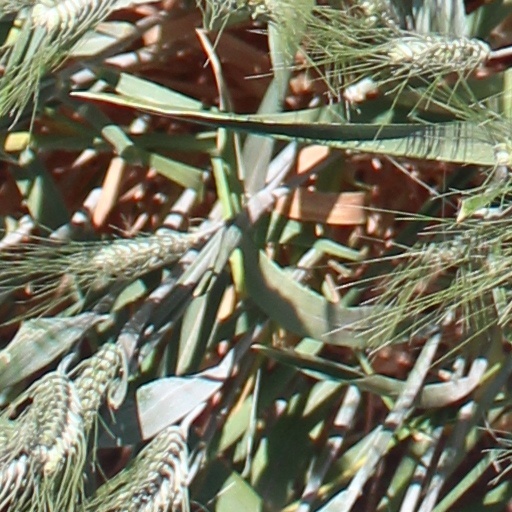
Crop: wheat